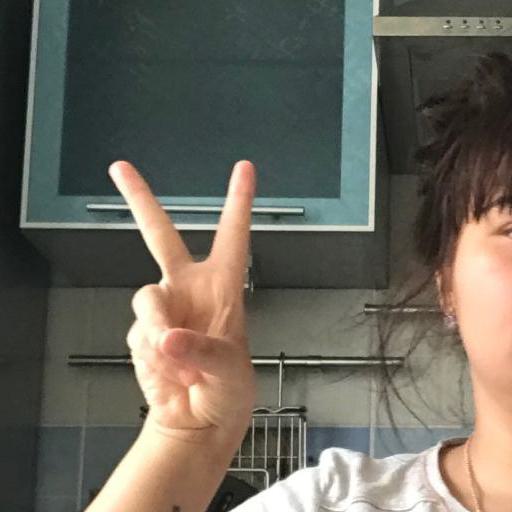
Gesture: peace